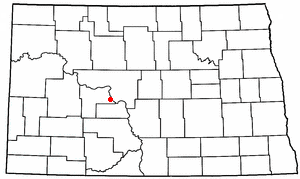
Stanton (North Dakota)
Stantons beliggenhed i North Dakota
Stanton er en amerikansk by og administrativt centrum for det amerikanske county Mercer County i staten North Dakota. I 2000 havde byen et indbyggertal på 345.